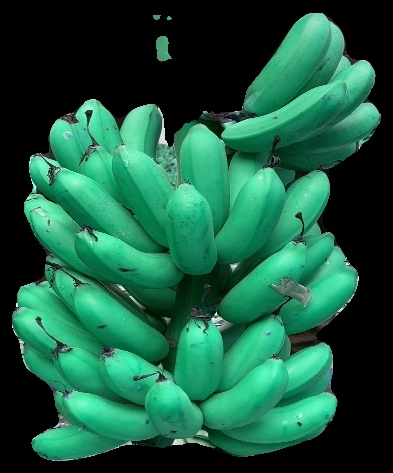
Variety: rasbale
Grade: grade1